Delaware Academy of Medicine

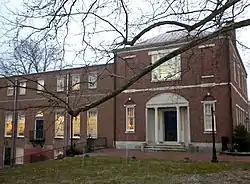

The Delaware Academy of Medicine, also known as the Academy/DPHA is a private, nonprofit organization founded in 1930. Its mission is to enhance the well-being of the community through education and the promotion of public health. It is now located at 4765 Ogletown-Stanton Road (Route 4) in Newark, Delaware.